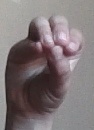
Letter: ha